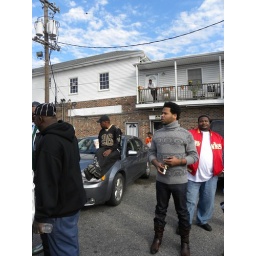
a cute boy I strategically walked behind for a portion of the paradehe had a little wisp of grey in his hair!